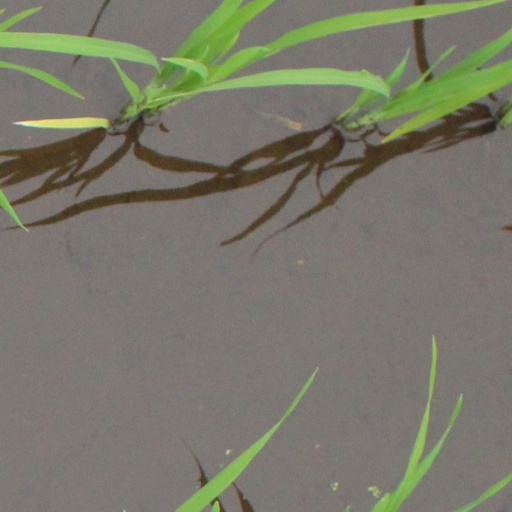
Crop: rice